Monal Gajjar

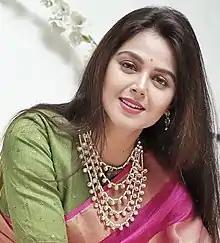
Gajjar in 2020

Monal Gajjar is an Indian actress and model who mainly appears in Gujarati and Telugu films. She debuted with 2012 Telugu film "Sudigadu". She has also acted in Satish Kaushik directed Hindi film "Kaagaz" in 2021 which is a satire on governmental system in India.